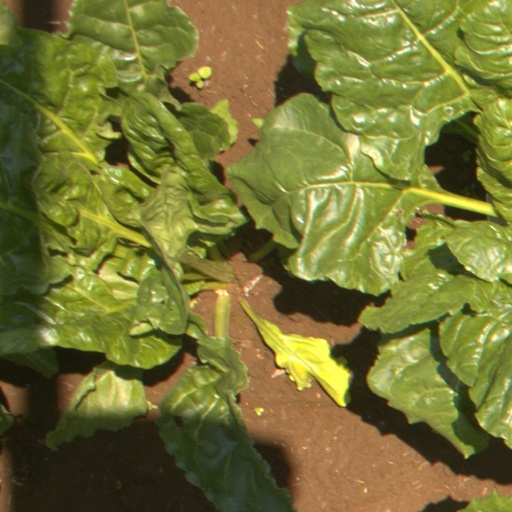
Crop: sugar beet